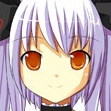
Portrait style: Anime Portrait